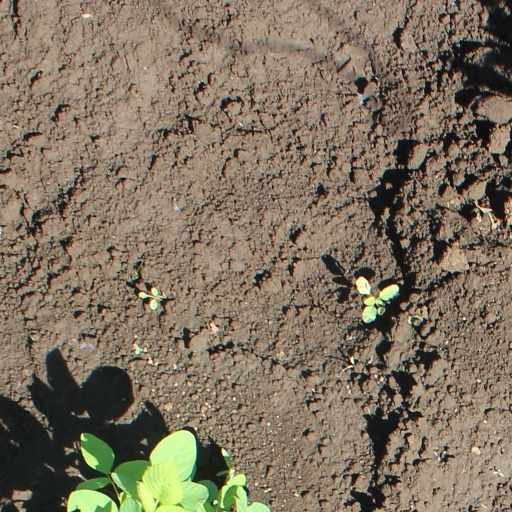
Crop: soybean